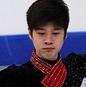
Age: 15